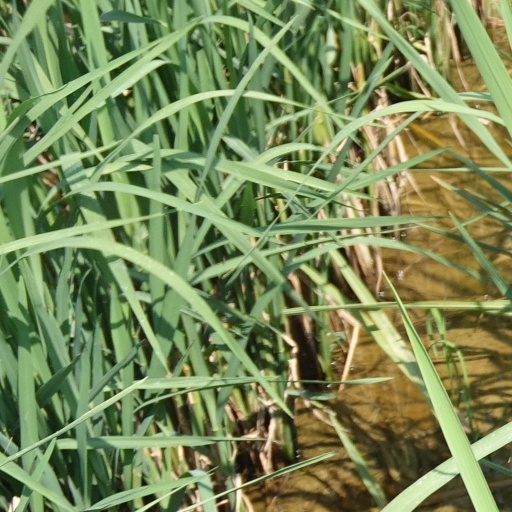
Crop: rice